National Library of Turkey

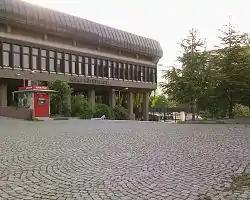

The National Library of Turkey is the national library of Turkey, located in Ankara. It was founded on April 15, 1946.